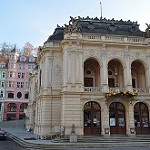
Scene: Outdoor